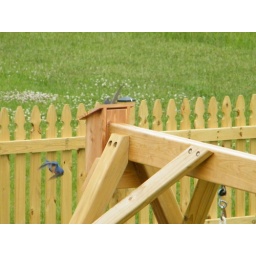
A male bluebird attempting to steal the birdbox from the tree sparrow (you can just see his wings above the box)